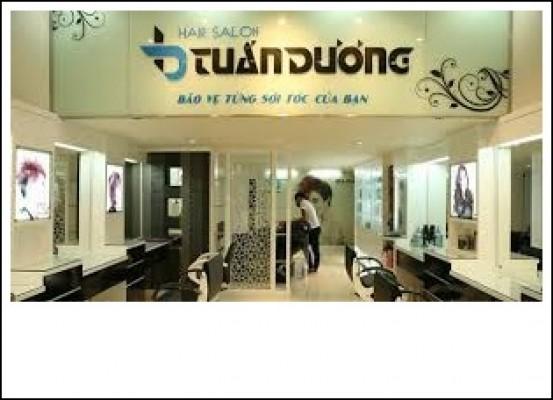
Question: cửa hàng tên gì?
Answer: cừa hàng tên tuấn dương